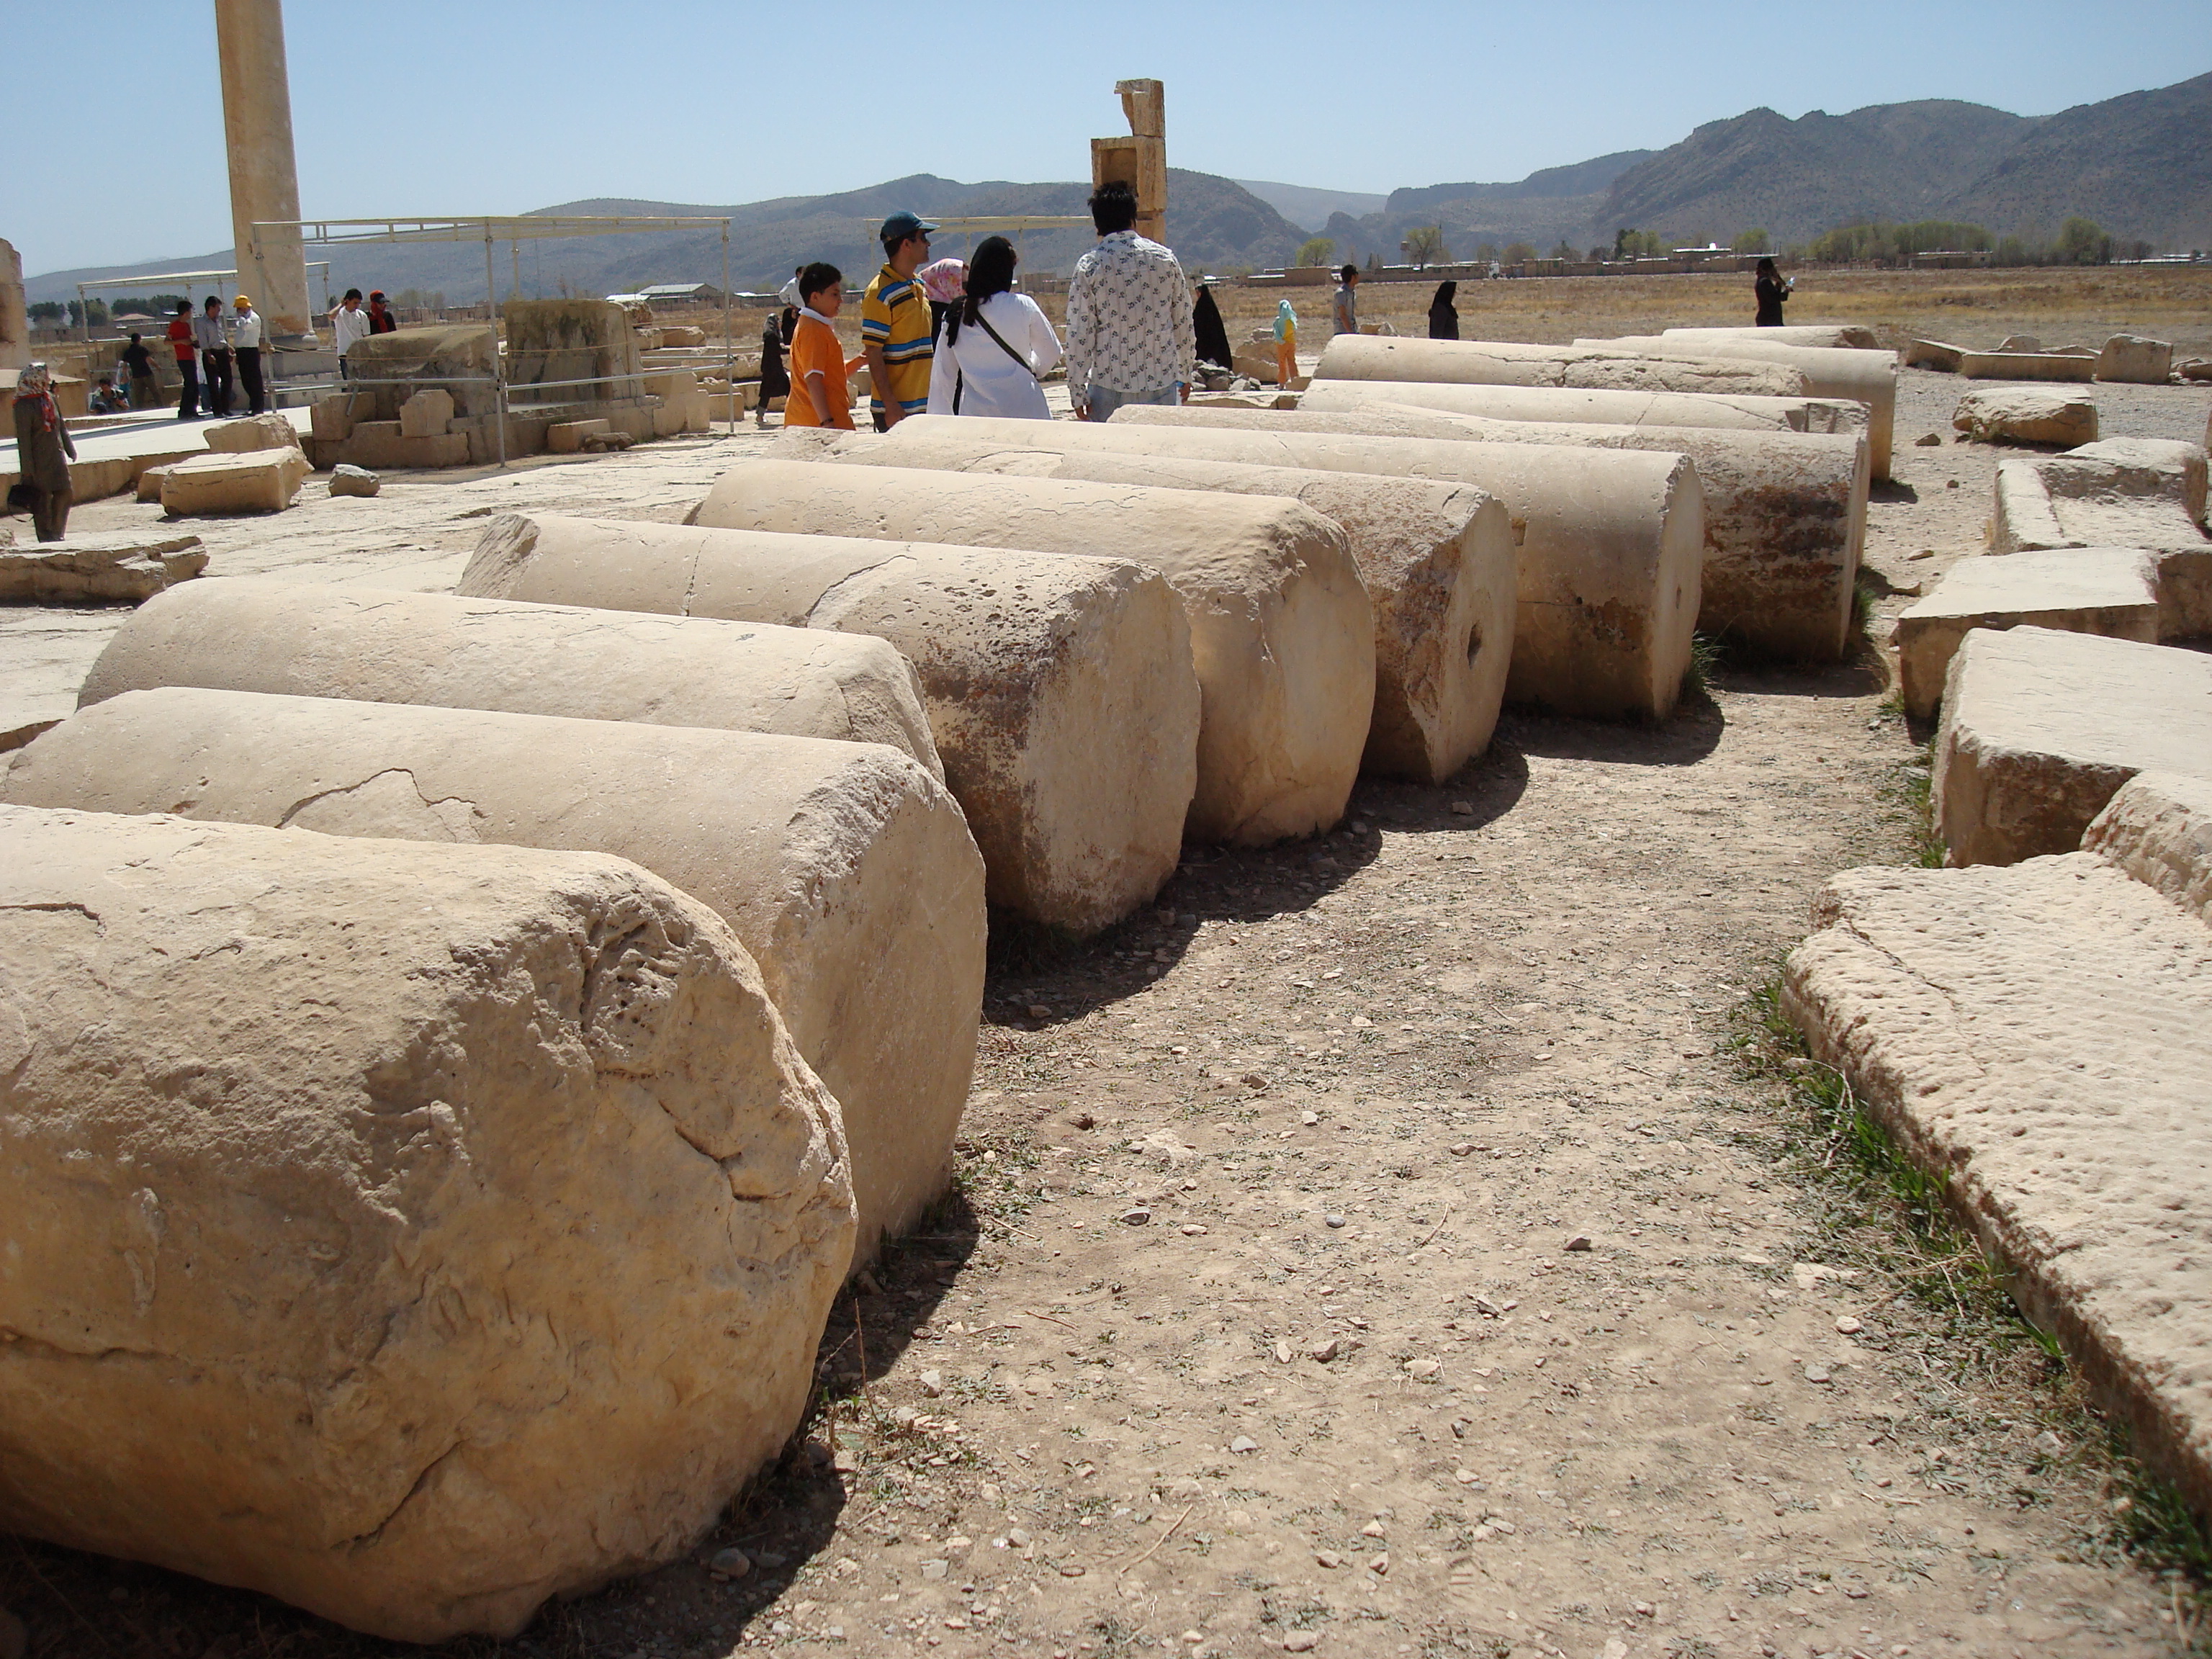
persia, iran, shiraz, Achaemenid, Darius, empire, Cyrus, ancient, archaeological site, ancient history, rock, sand, historic site, landscape